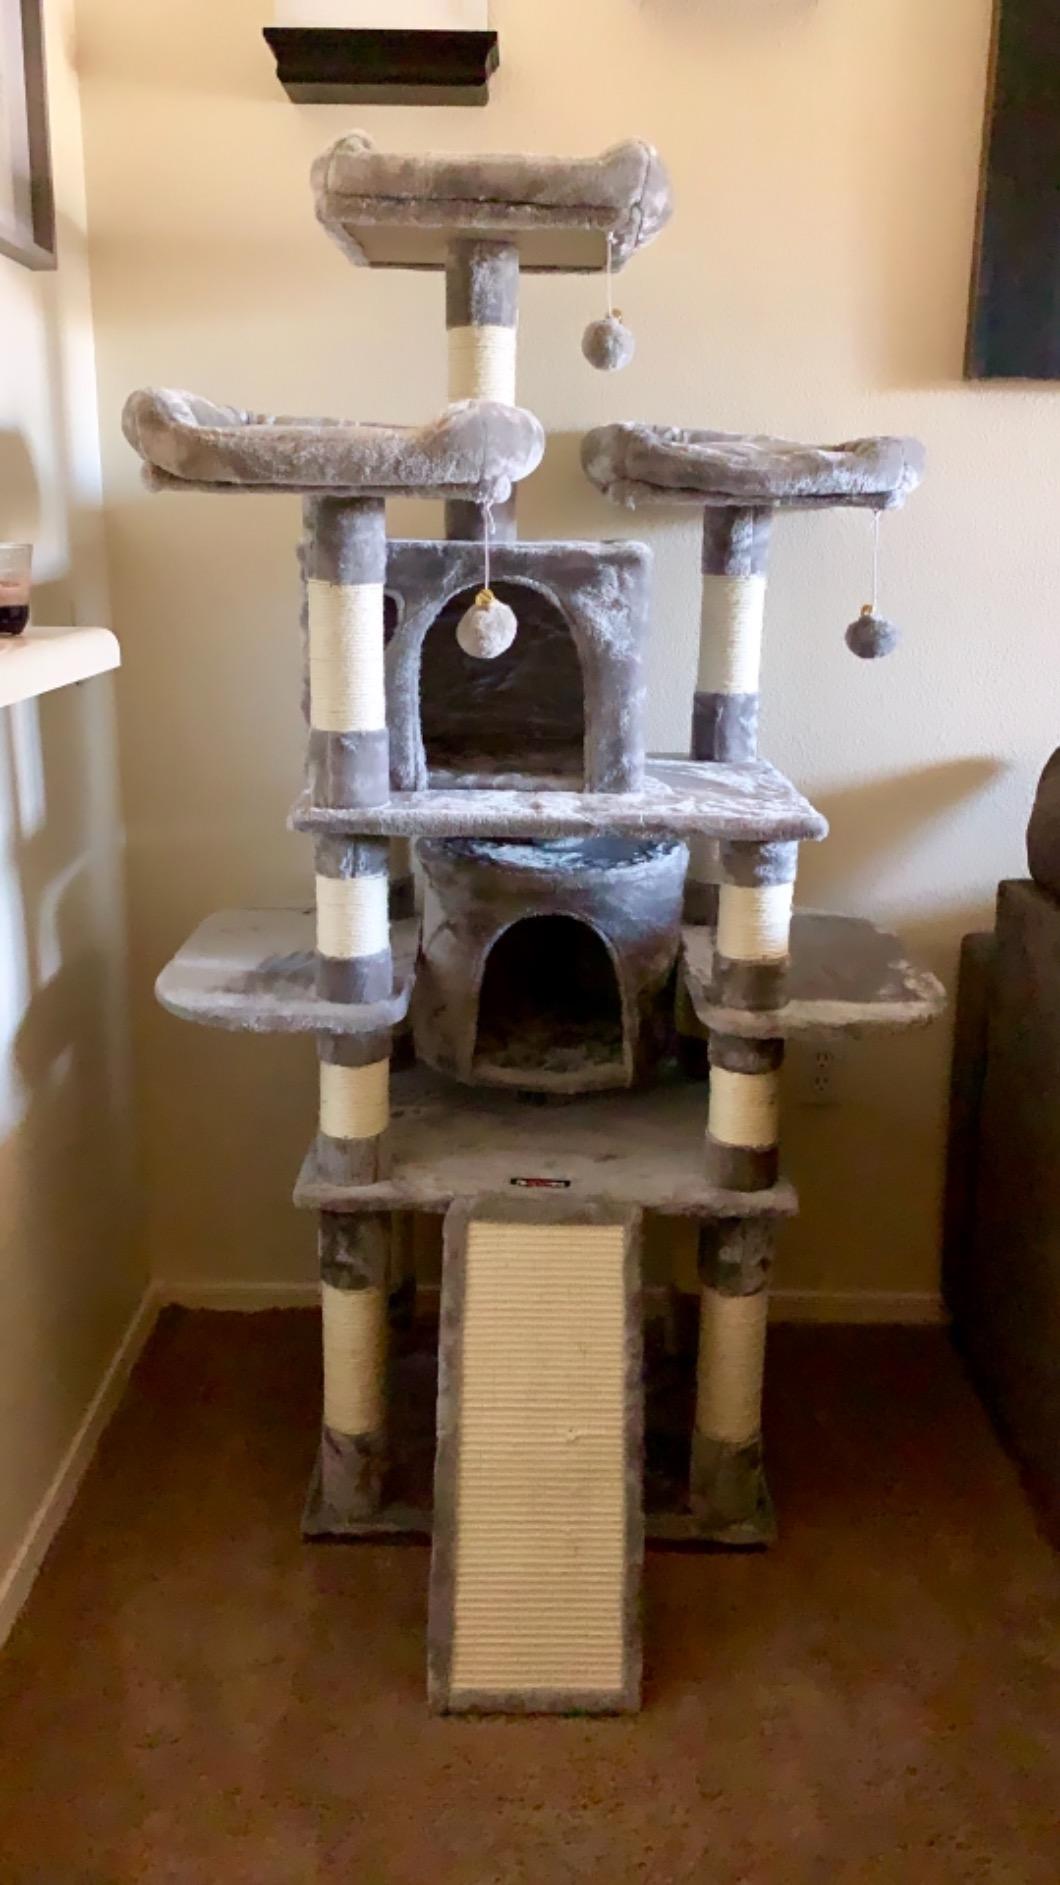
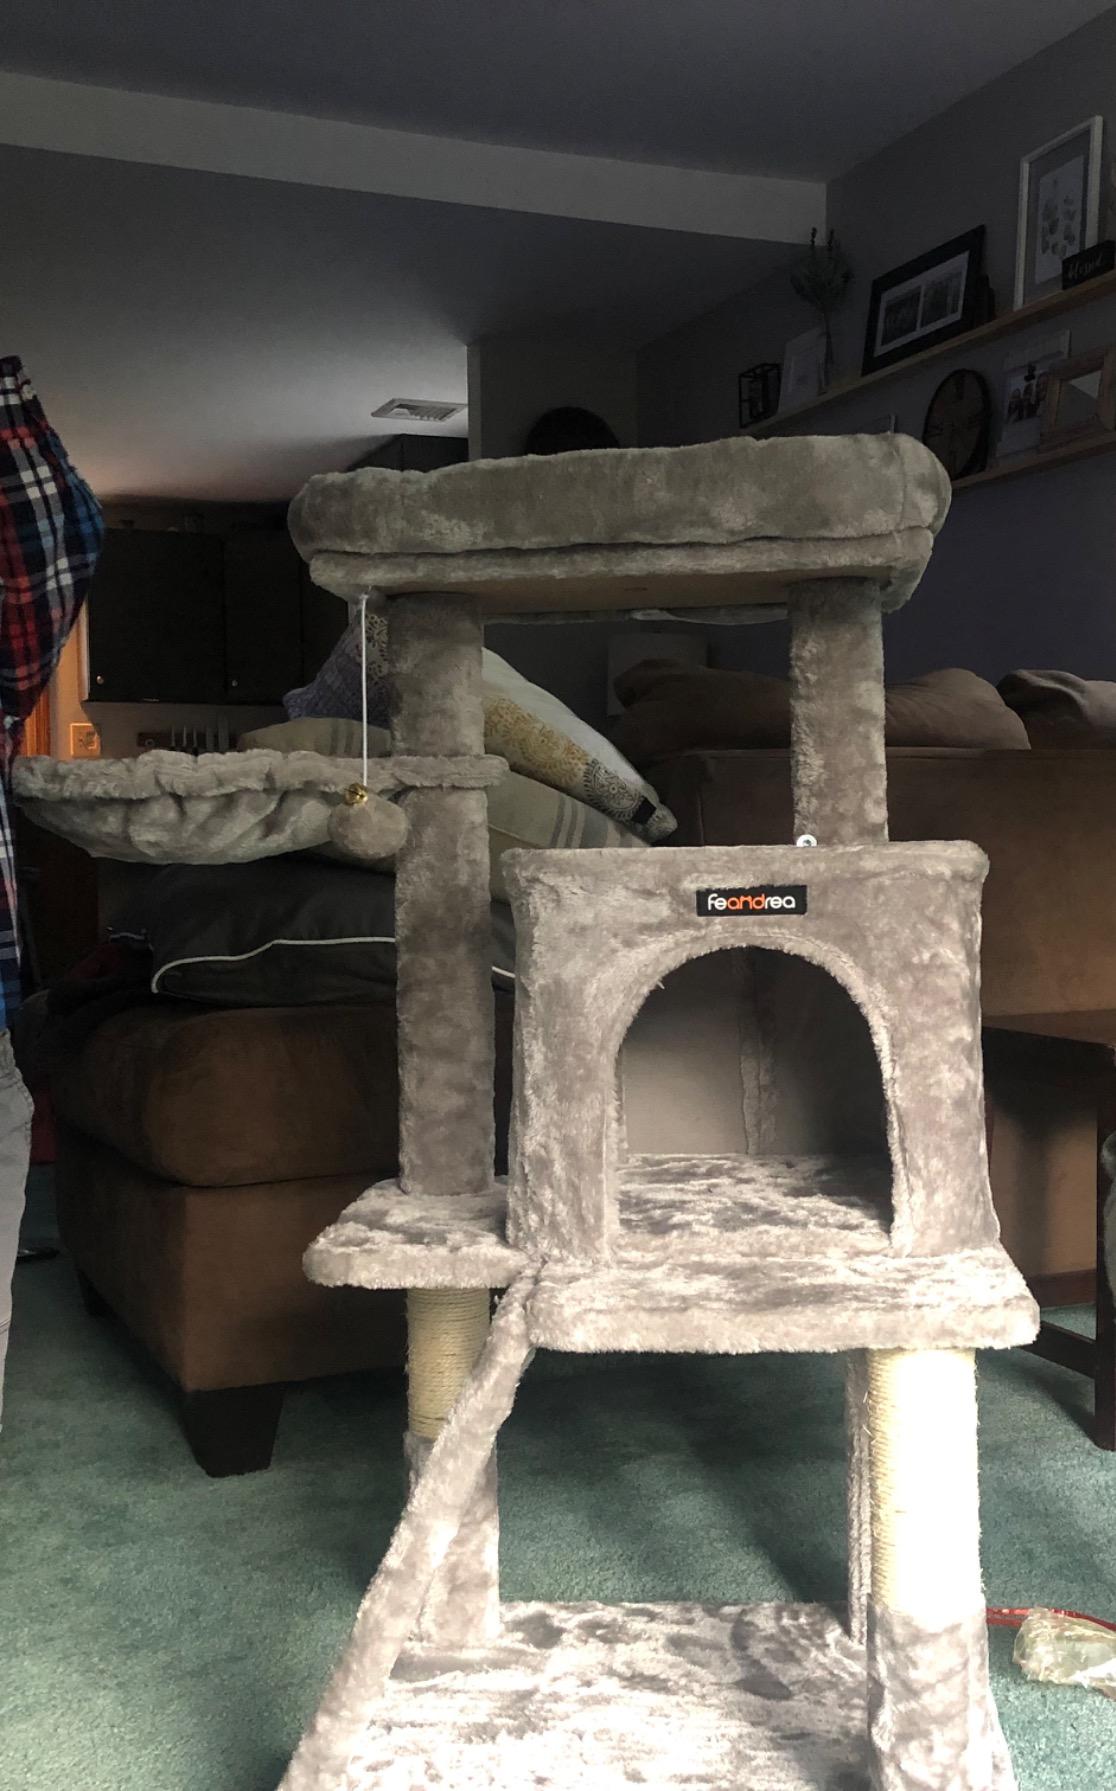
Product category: items_cat tree
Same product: no